Teach For All

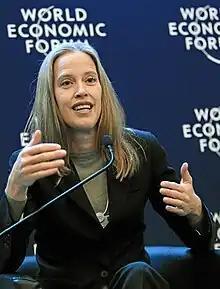
Wendy Kopp, Founder of Teach for America, co-founder of Teach For All

Teach For All is a network of organizations with a unifying mission to expand educational opportunity. Teach For All partner organizations work to improve the education of students in classrooms now, while simultaneously working to build the long-term movement for educational equity in their countries. In order to achieve this, Teach For All partner organizations recruit outstanding graduates and professionals from a range of academic disciplines to commit two years to teach in high-need schools and communities and to work throughout their lives to ensure more students are able to fulfill their potential. Teach For All network partners provide participants with ongoing training and support throughout their initial two-year commitments, and foster the development of alumni as leaders for educational change.